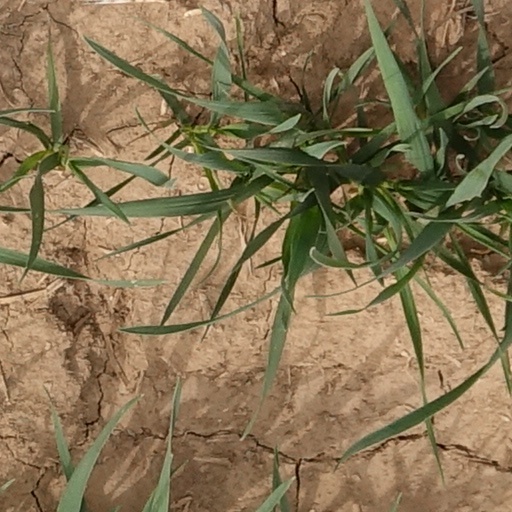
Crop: wheat